Podenco Canario

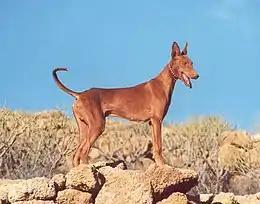
A Chocolate Podenco Canario.

The Podenco Canario is a very agile, slender and lightly built but sturdy dog. There are two distinct sizes of Podenco Canarios. One is similar to the Ibizan Hound, medium in size, with height at the withers approximately 55 to 64 cm (21.7 to 25.2 ins) for males, females are slightly smaller. Sizes vary with the terrain on which the dog hunts. A second smaller size Podenco Canario has been recognised within the Canary Islands, with height at the withers approximately 30 to 40 cm for males, females slightly smaller. The short, dense coat should be some shade of red, white, or a combination of red and white, depending on the island and, in some cases, the specific area on some of the islands. There should be no other colour on the coat, or indeed anywhere on the body, as even the dog's nose, nails and skin should be a shade of red, and they are even known to "blush" when excited. The neck is long, the head is longer than it is wide, and the large ears are carried fully up. The long tail is usually seen low set but can be raised. The tail is not carried too high when moving. The dog should move in an extended and agile trot. Faults, which indicate that a particular dog should not be bred, include aspects of appearance as well as structural faults that would prevent the dog's ability to move and hunt, such as cow hocks, and crossing of the fore and hind legs at a trot.